Hey, Taxi!

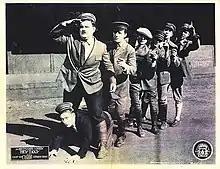

Hey, Taxi! is a 1925 American silent comedy film featuring Oliver Hardy.